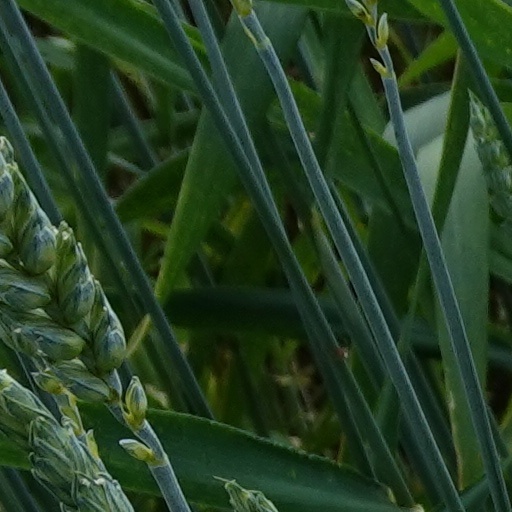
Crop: wheat